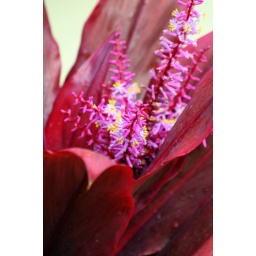
I love how plants ordinarily seen only in the house in oregon are everywhere in maui.